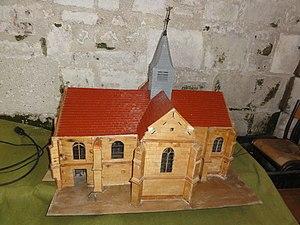
Armancourt (Oise) Église, modèle à petite échelle
L'église Notre-Dame d'Armancourt est une église catholique située à Armancourt, dans le département de l'Oise. Elle a été construite en plusieurs étapes entre le second quart du XVIᵉ siècle et le début XVIIᵉ siècle, dans le style gothique flamboyant. Contrairement à l'usage général, la nef a été construite avant le chœur, dont les fenêtres en plein cintre annoncent la Renaissance. Le portail occidental est également de style Renaissance, ce qui donne à penser qu'il a été ajouté après coup. C'est peut-être également le cas des voûtes du collatéral, où l'on voit gravée la date de 1614. L'église se remarque par sa situation pittoresque, son homogénéité relative, son appareil solide en pierre de taille, et par son plan dissymétrique. Il ne comporte qu'un unique collatéral, au sud, mais le transept déborde autant au sud qu'au nord, car son bras méridional est d'autant plus profond que le collatéral est large. Cependant, l'église est de faible intérêt architectural, et ses seuls éléments de décoration sont le portail, les réseaux de certaines fenêtres, et certaines clés de voûte.